Ruralism (Uruguay)

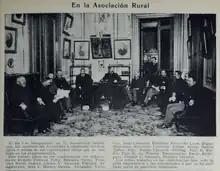
Members of the Rural Association of Uruguay in a meeting.

The modernization process was supported by the creation of the most powerful rural board of trade, the Rural Association of Uruguay (Spanish: "Asociación Rural del Uruguay") in 1871.